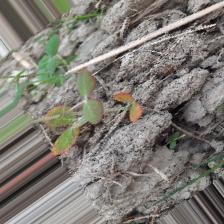
Label: Lentil Rust